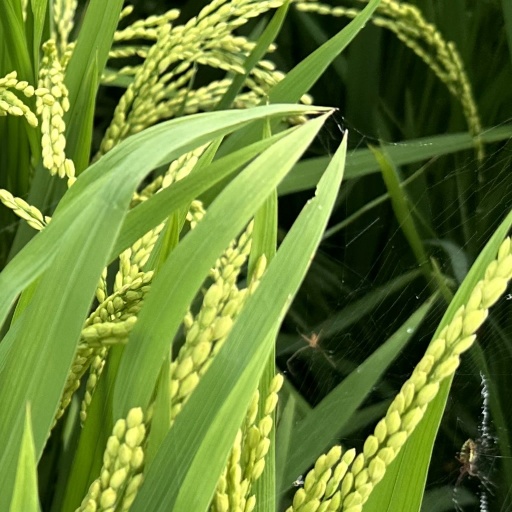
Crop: rice